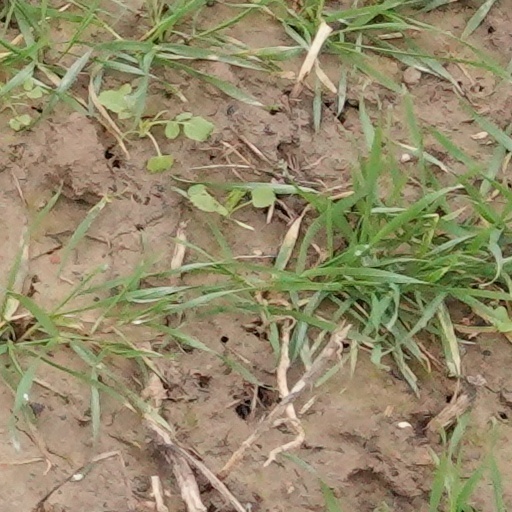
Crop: wheat